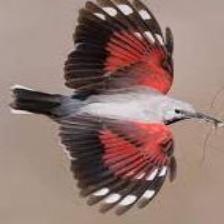
Species: WALL CREAPER
Scientific name: TICHODROMA MURARIA